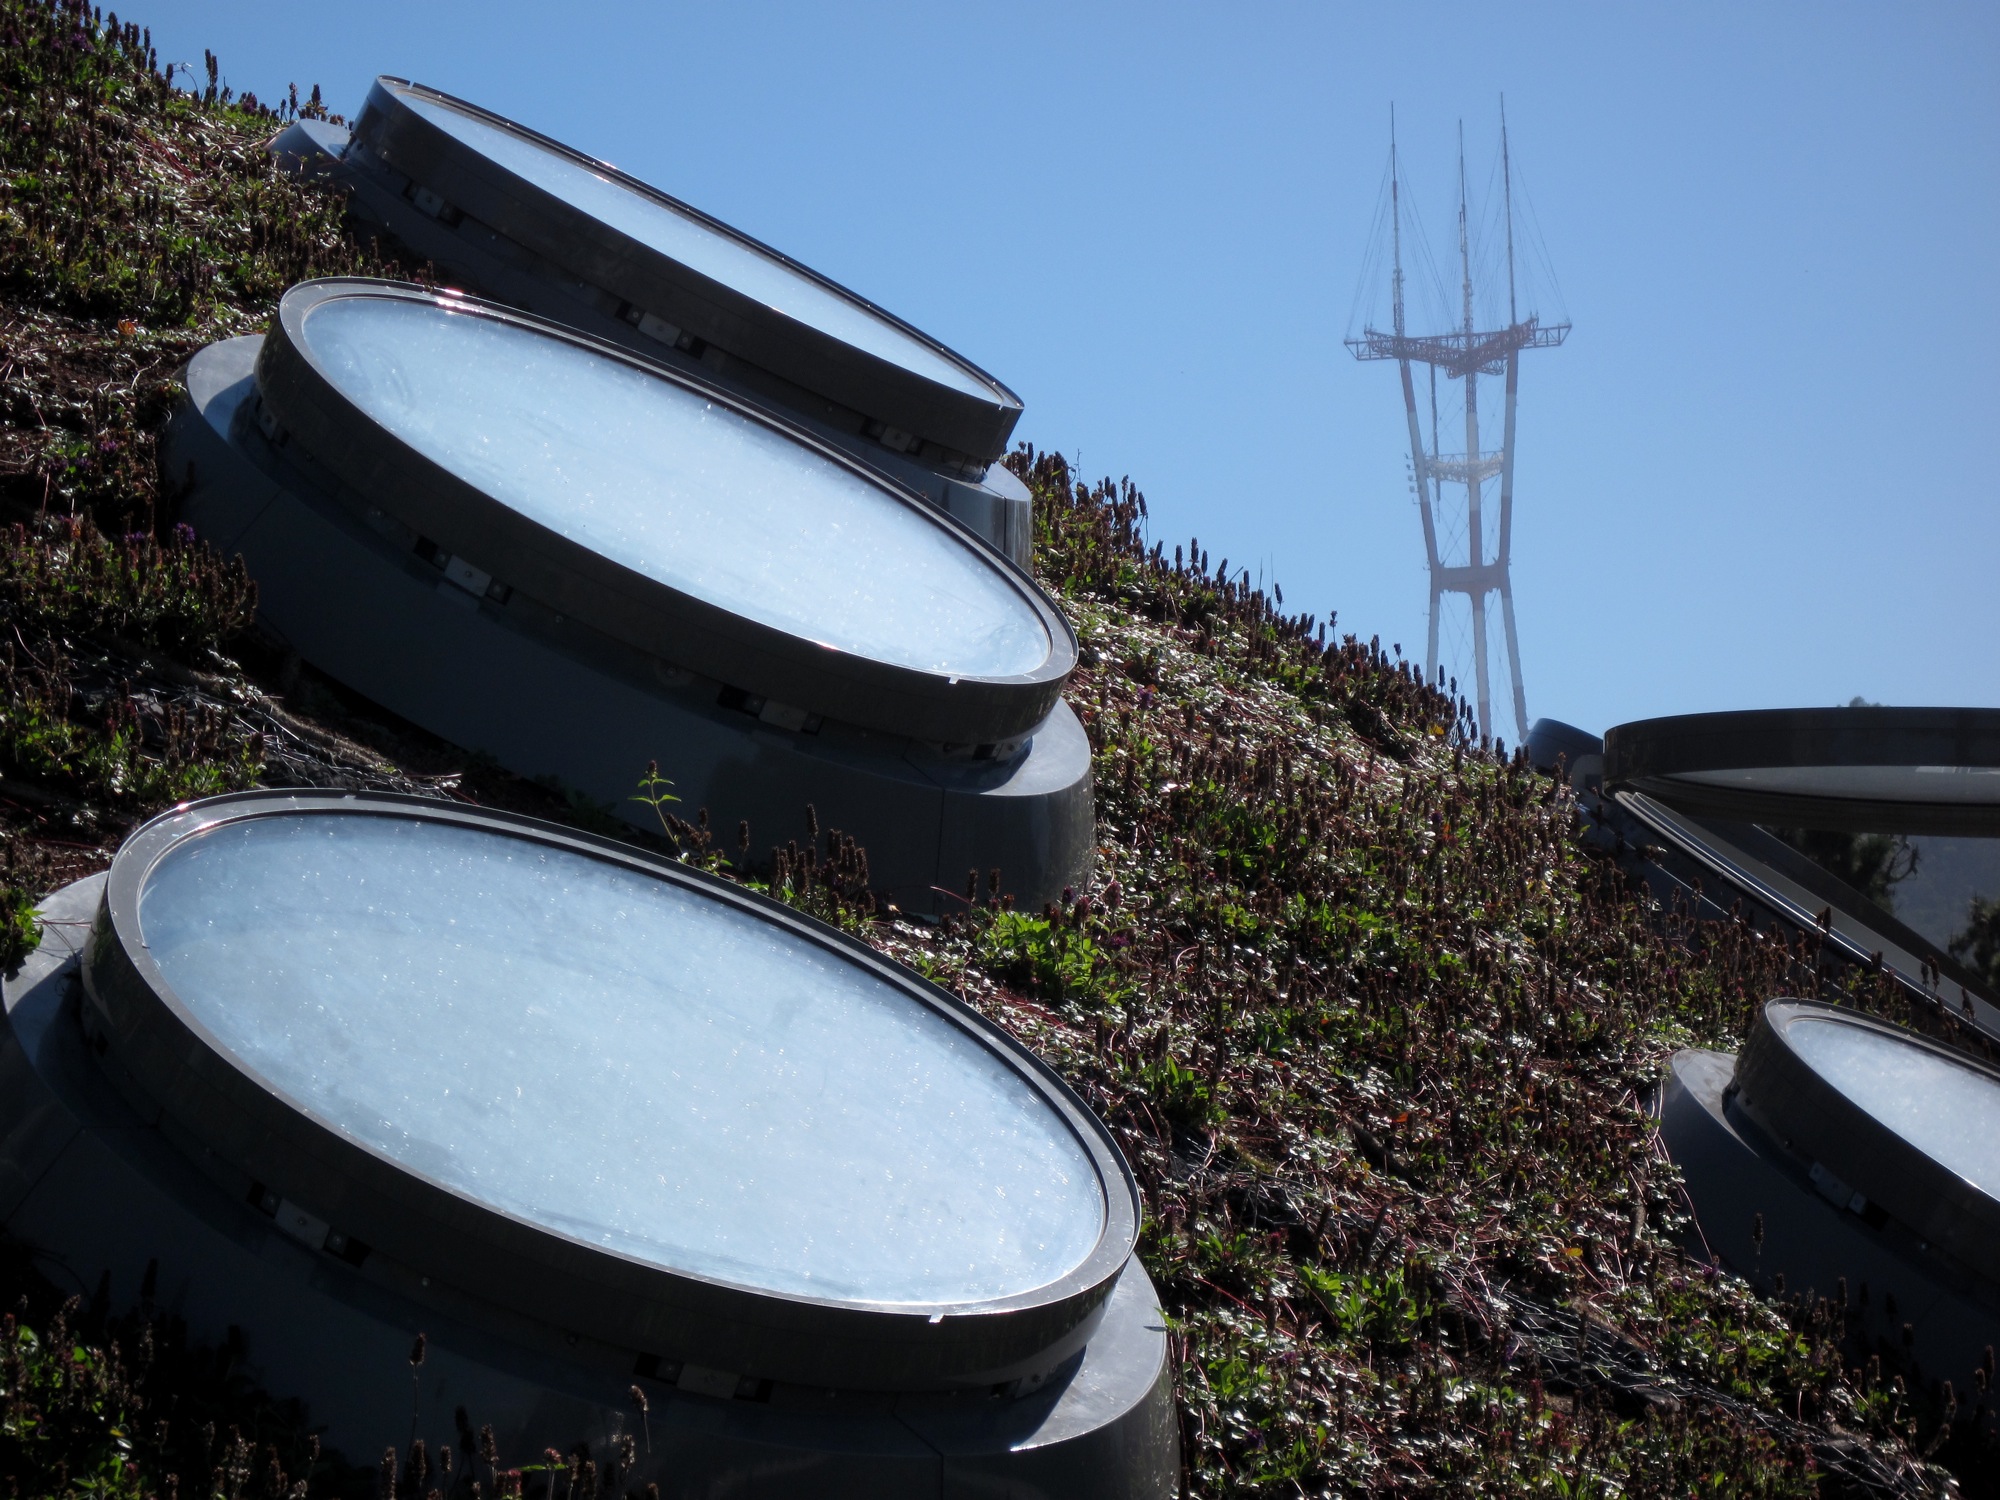
boat, car, wheel, vehicle, museum, drum, science, man made object